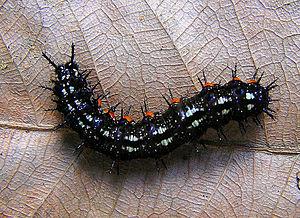
Doleschallia bisaltide est un insecte lépidoptère de la famille des Nymphalidae, de la sous-famille des Nymphalinae et du genre Doleschallia.
Le genre Doleschallia regroupe des insectes lépidoptères de la famille des Nymphalidae et de la sous-famille des Nymphalinae qui résident en Océanie.